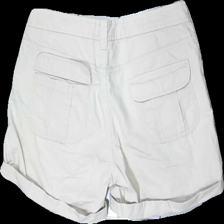
View: back
Type: Shorts
Category: Ladies
Brand: Kappahl
Colors: Beige
Material: 100% Cotton
Cut: Regular
Size: 38
Season: Summer
Stains: Minor
Price range: <50
Recommended usage: Reuse